Columbia XJL

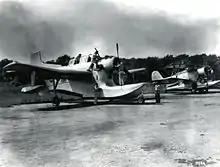
An XJL-1 and an example of the type it was intended to replace, the Grumman J2F Duck

The Grumman J2F Duck biplane amphibian had successfully served the United States Navy (USN) in quantity from late 1934 onwards. The final 330 examples were built in 1941/42 under sub-contract by the Columbia Aircraft Corp, retaining the J2F-6 designation.